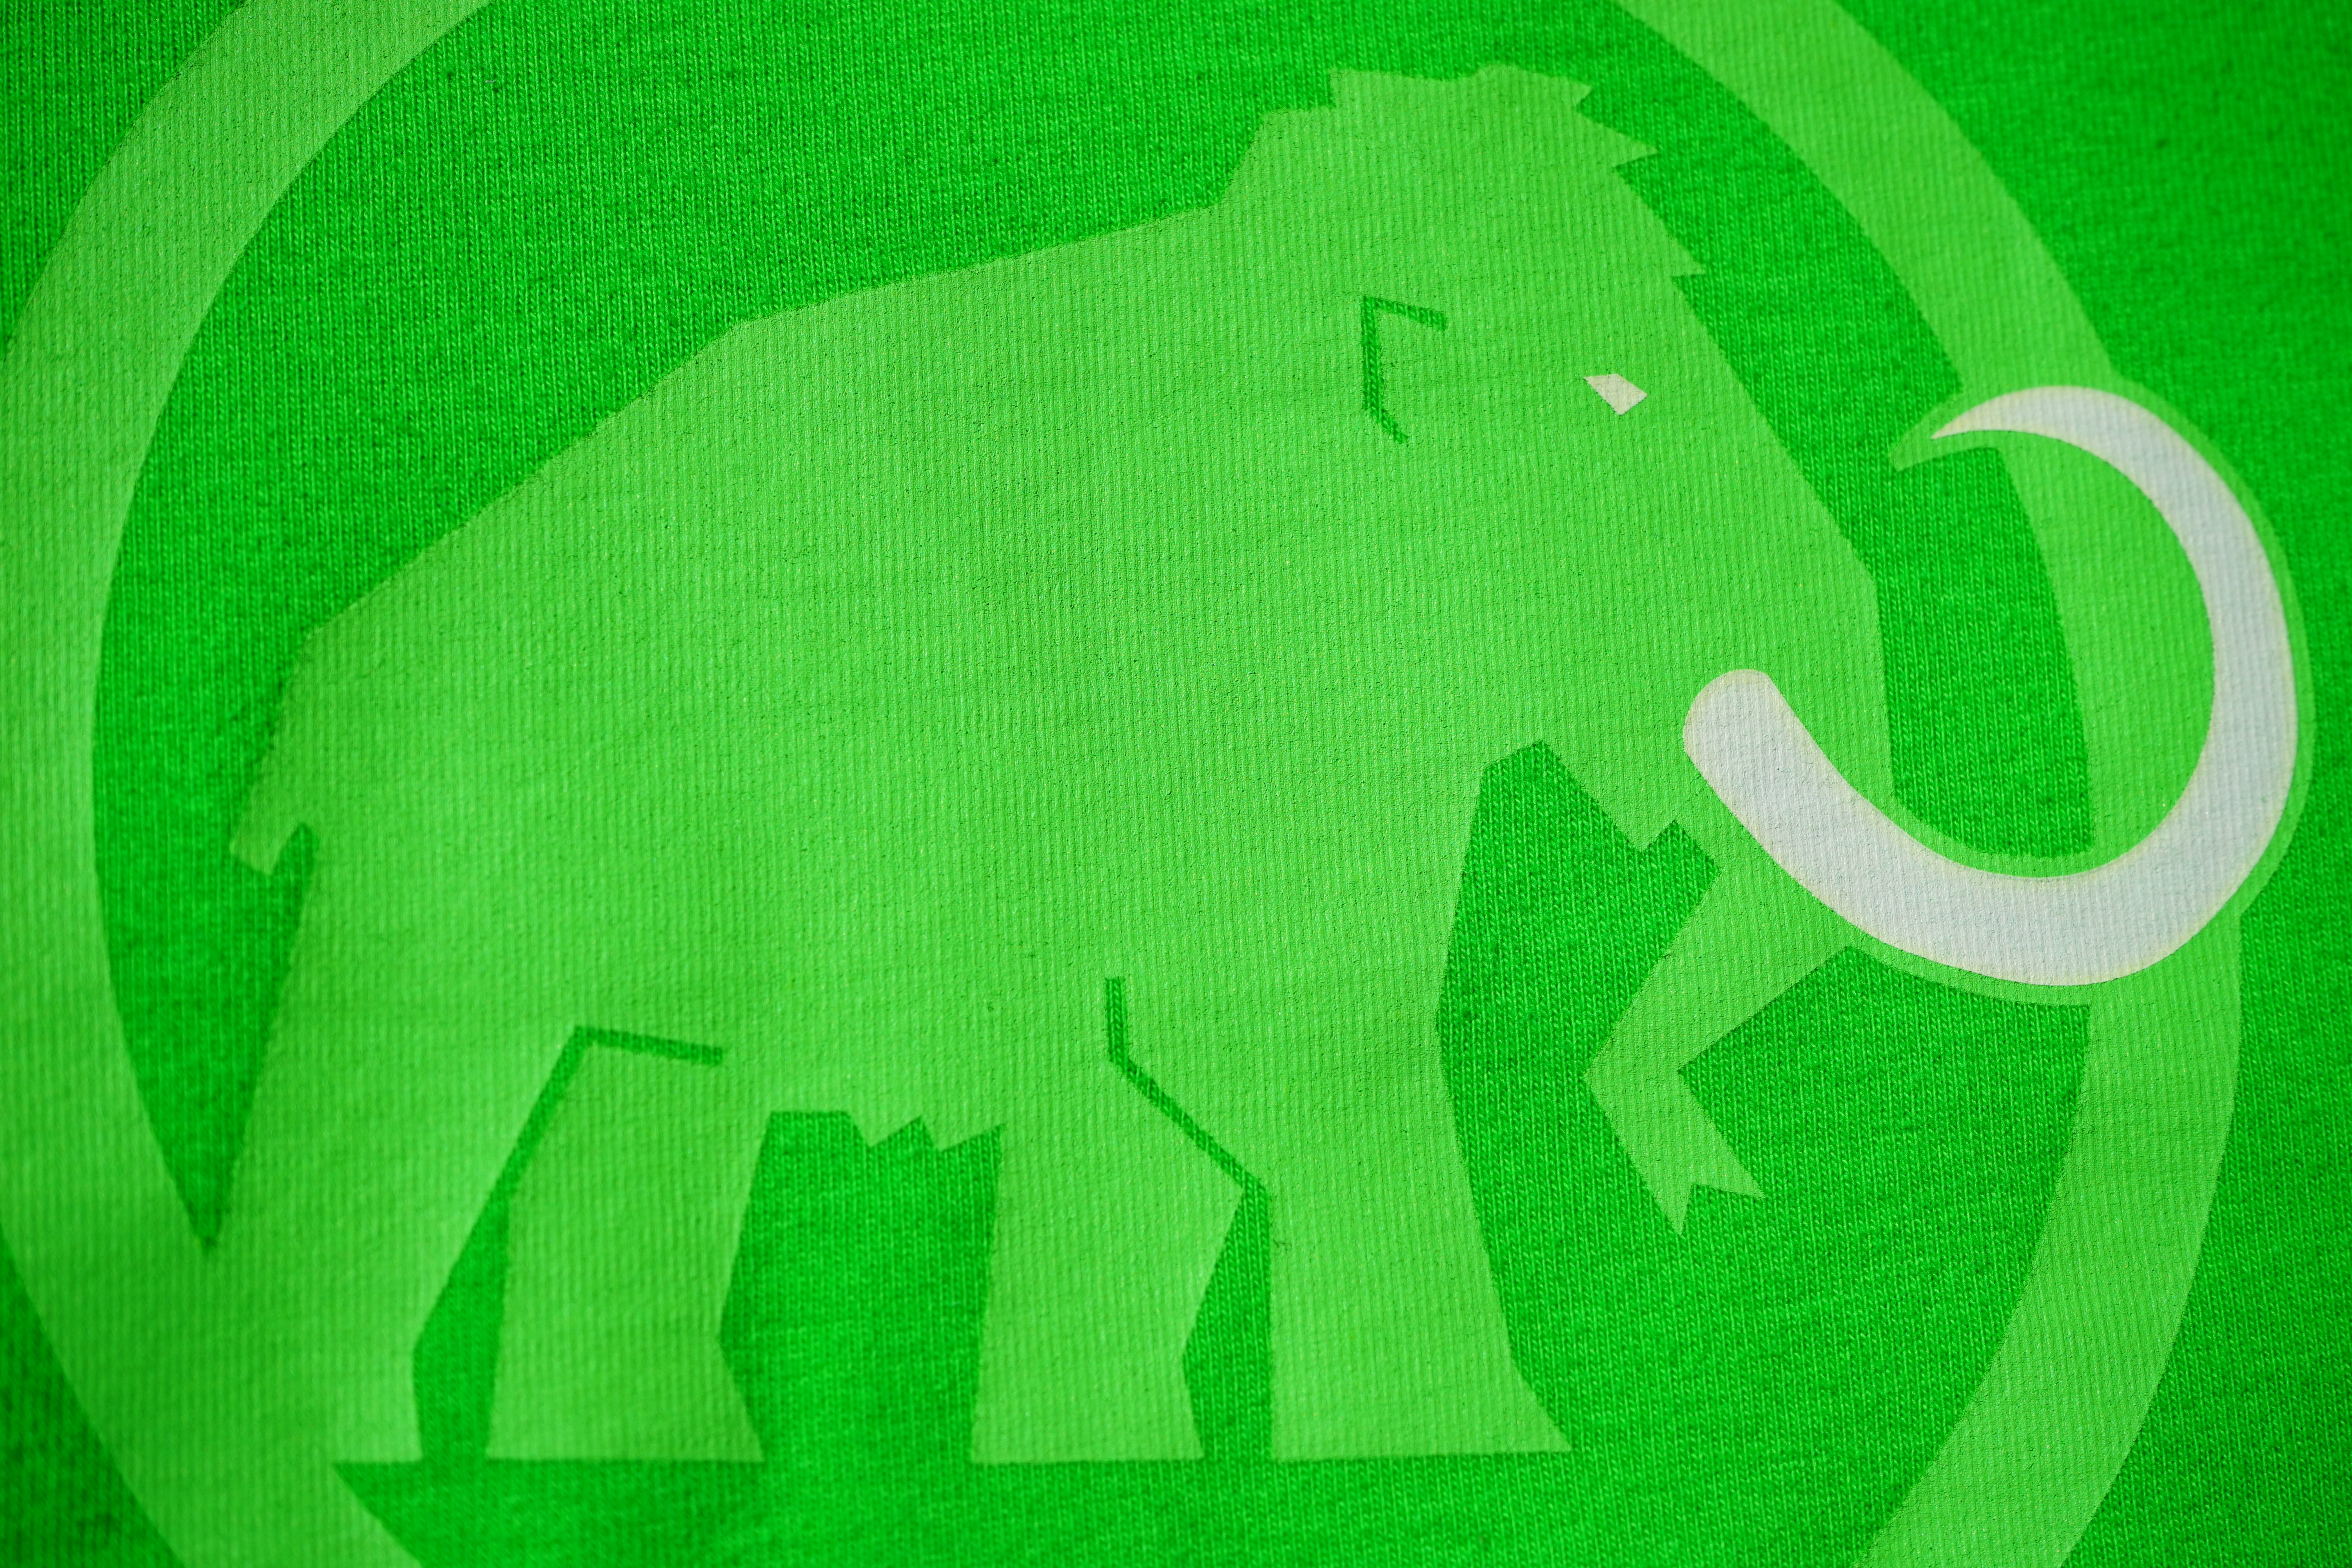
grass, leaf, number, green, close, elephant, circle, tusk, fabric, brand, font, illustration, logo, ball, printed, pressure, mammoth, printed on